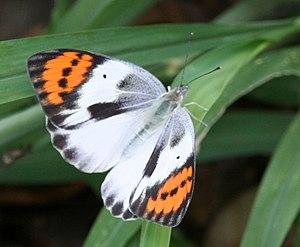
Colotis ione est un insecte lépidoptère diurne du genre Colotis, de la famille des Pieridae.